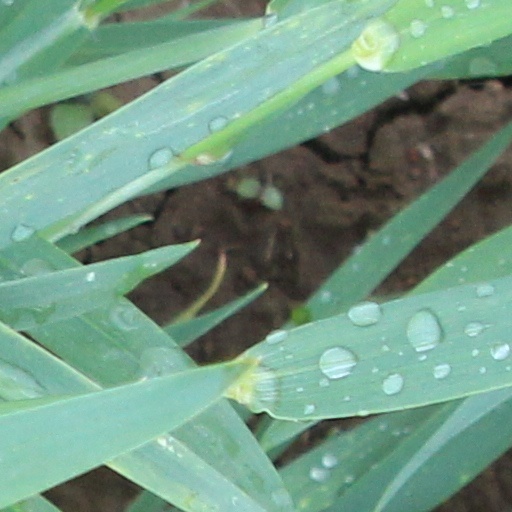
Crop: wheat